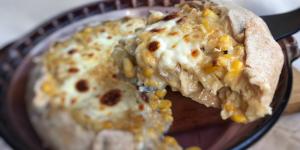
tarta de choclo y salsa blanca